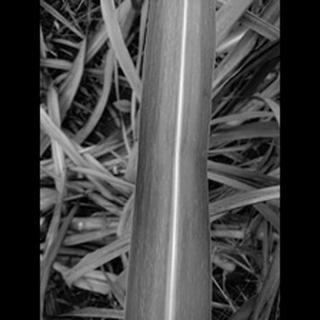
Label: sugarcane_mosaic